Hives

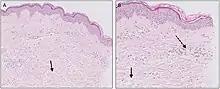
Micrograph of urticaria. Dermal edema [solid arrows in (A, B)] and a sparse superficial predominantly perivascular and interstitial infiltrate of lymphocytes and eosinophils without signs of vasculitis (dashed arrow).

Diagnosis is typically based on the appearance. The cause of chronic hives can rarely be determined. Patch testing may be useful to determine the allergy. In some cases regular extensive allergy testing over a long period of time is requested in hopes of getting new insight. No evidence shows regular allergy testing results in identification of a problem or relief for people with chronic hives. Regular allergy testing for people with chronic hives is not recommended.